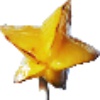
Label: Carambula 1